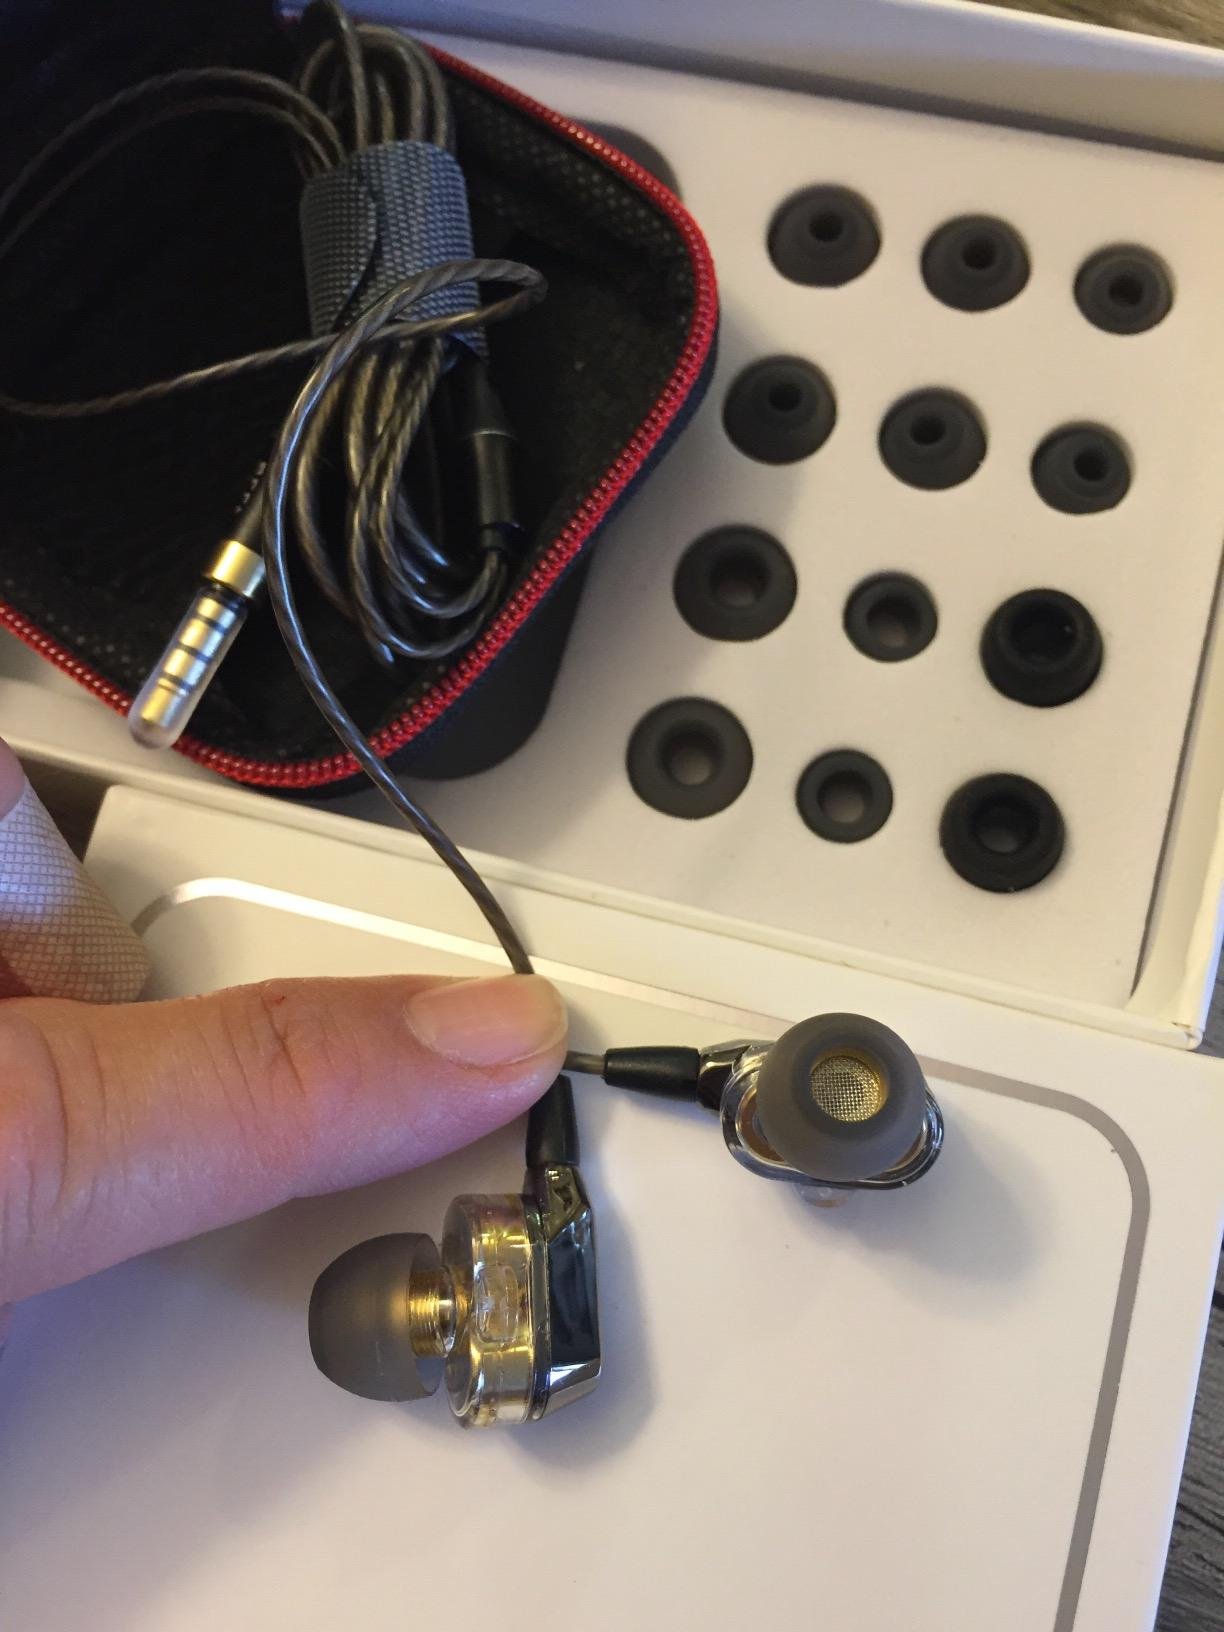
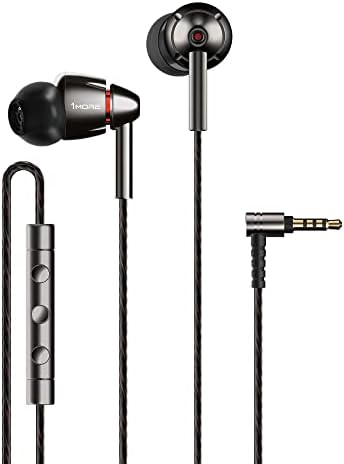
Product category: headphones
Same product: no